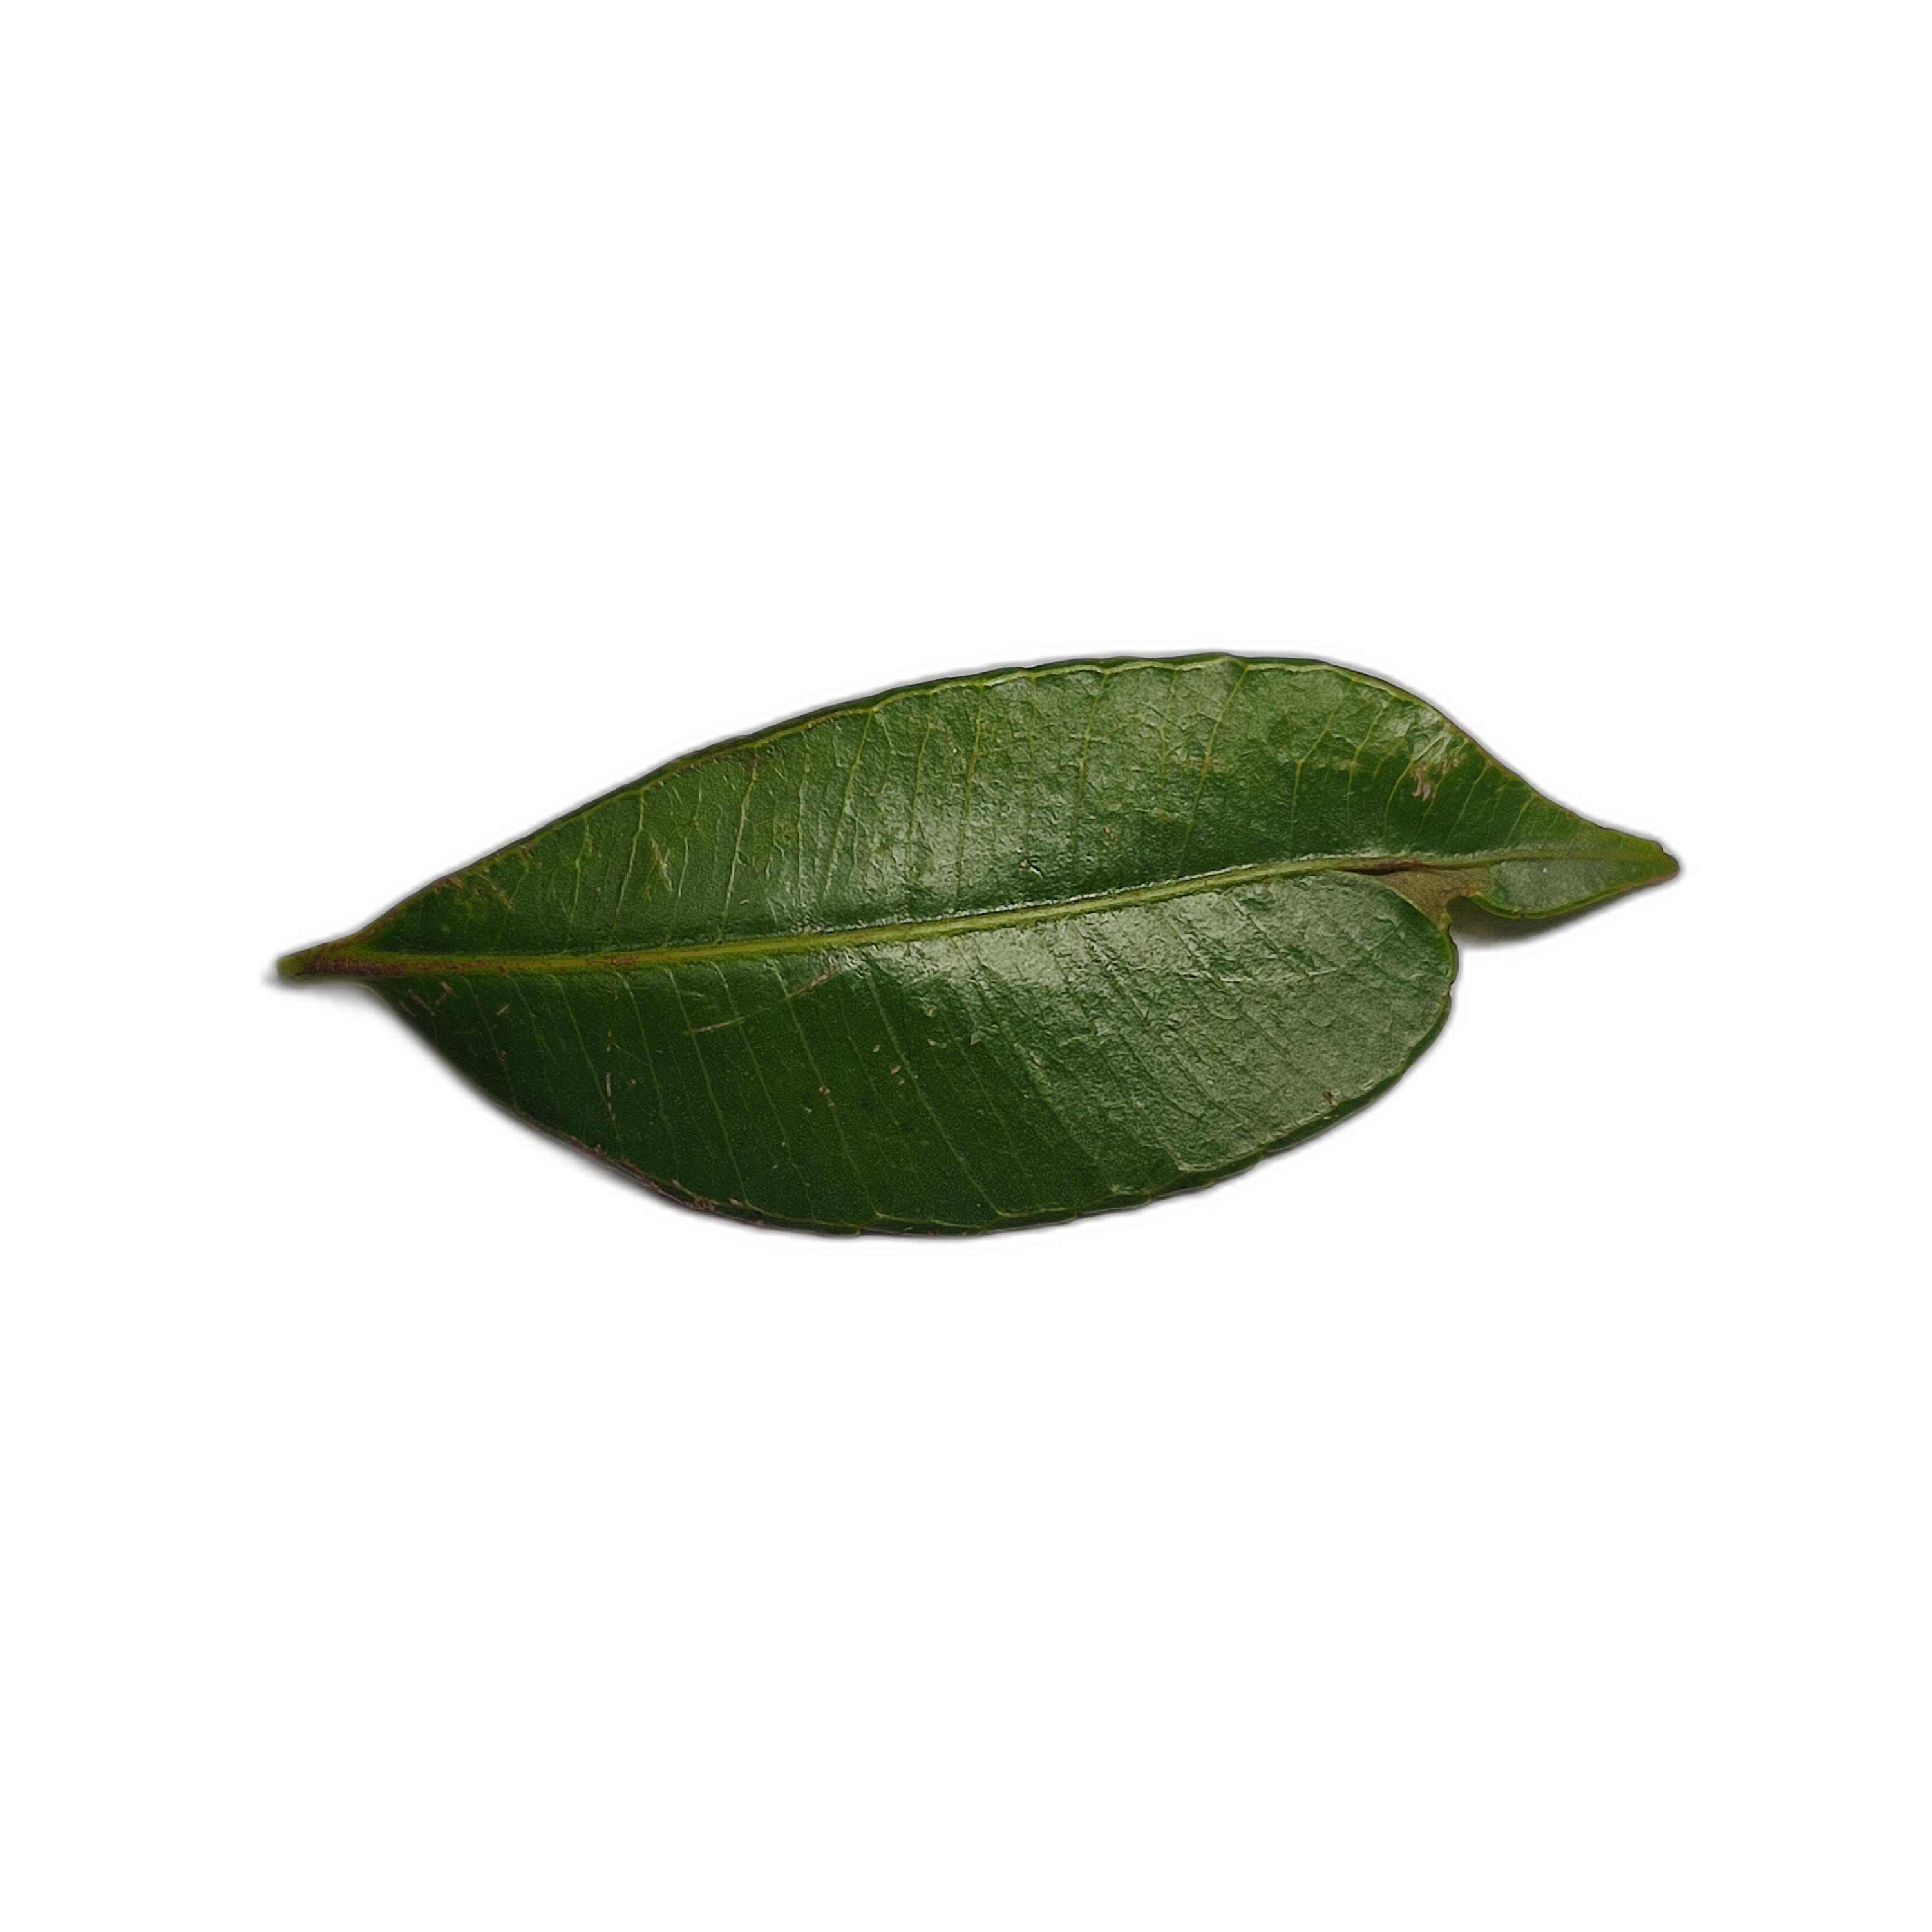
Label: healthy